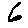
Label: 6